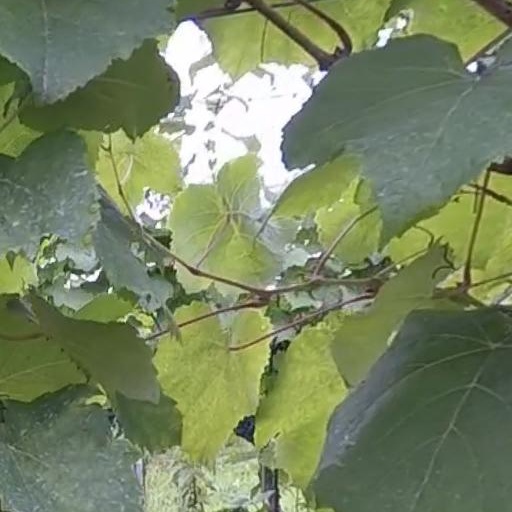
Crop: grape